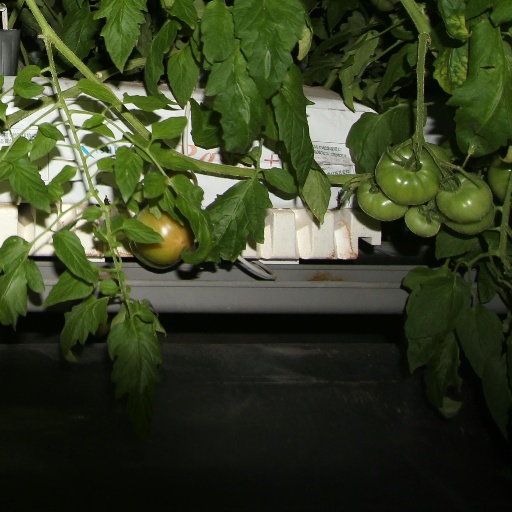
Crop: tomato